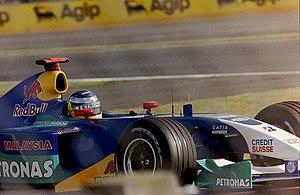
La Sauber C22 est la monoplace engagée par l'écurie suisse Sauber lors de la saison 2003 de Formule 1. Elle est pilotée par les Allemands Nick Heidfeld, qui effectue sa troisième année consécutive au sein de l'écurie, et Heinz-Harald Frentzen qui a commencé sa carrière chez Sauber en 1994. Le pilote-essayeur est le Suisse Neel Jani.